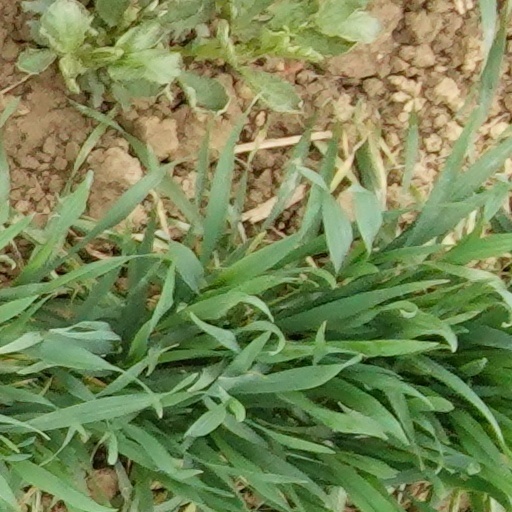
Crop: wheat